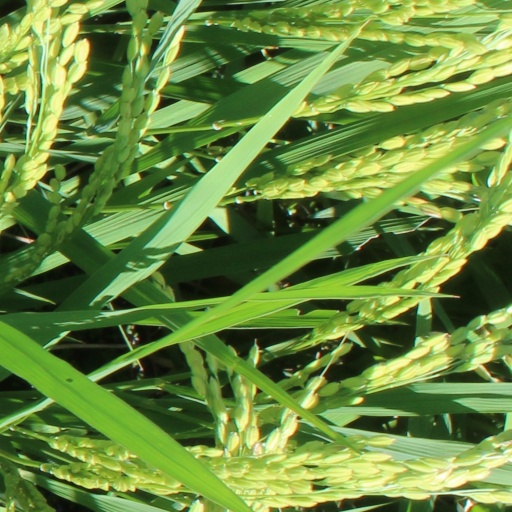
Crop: rice